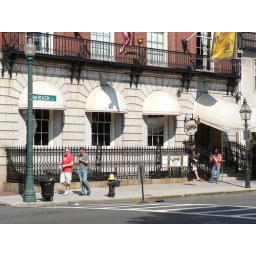
TV series based on this bar in the Beacon Hill district of Boston.